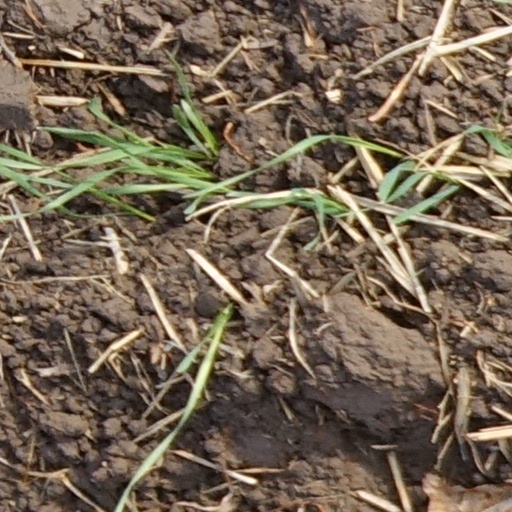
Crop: wheat